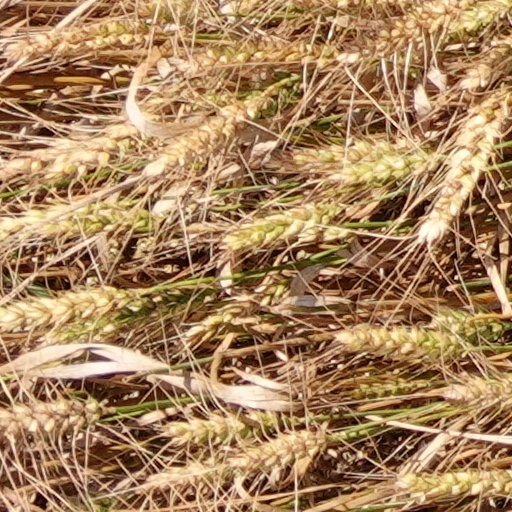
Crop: wheat